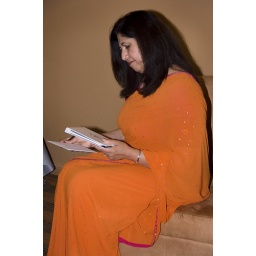
candid lady in orange signing guest book